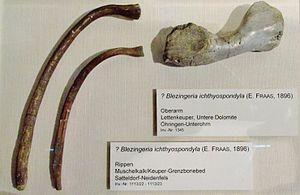
Blezingeria est un genre éteint de reptiles marins du Trias moyen de l'Allemagne.